Zero (Drakengard)

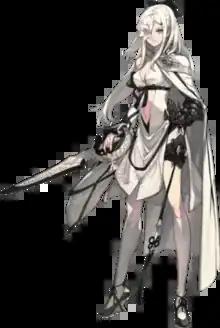
Official artwork by Kimihiko Fujisaka

is a character of the 2013 action role-playing game "Drakengard 3", the third main entry in the "Drakengard" series, developed by Access Games and published by Square Enix. She also appeared in the arcade game "Lord of Vermilion III". Zero is an Intoner, one of six god-like beings who control magic through their singing abilities. In trying to destroy the flower that gave birth to her powers and tried to use her to destroy humanity, she sets out to kill the five other Intoners spawned from her body by the flower to carry out its mission, referred to as her sisters.